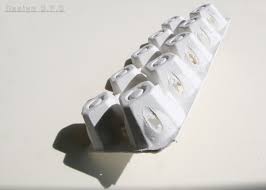
Label: cardboard